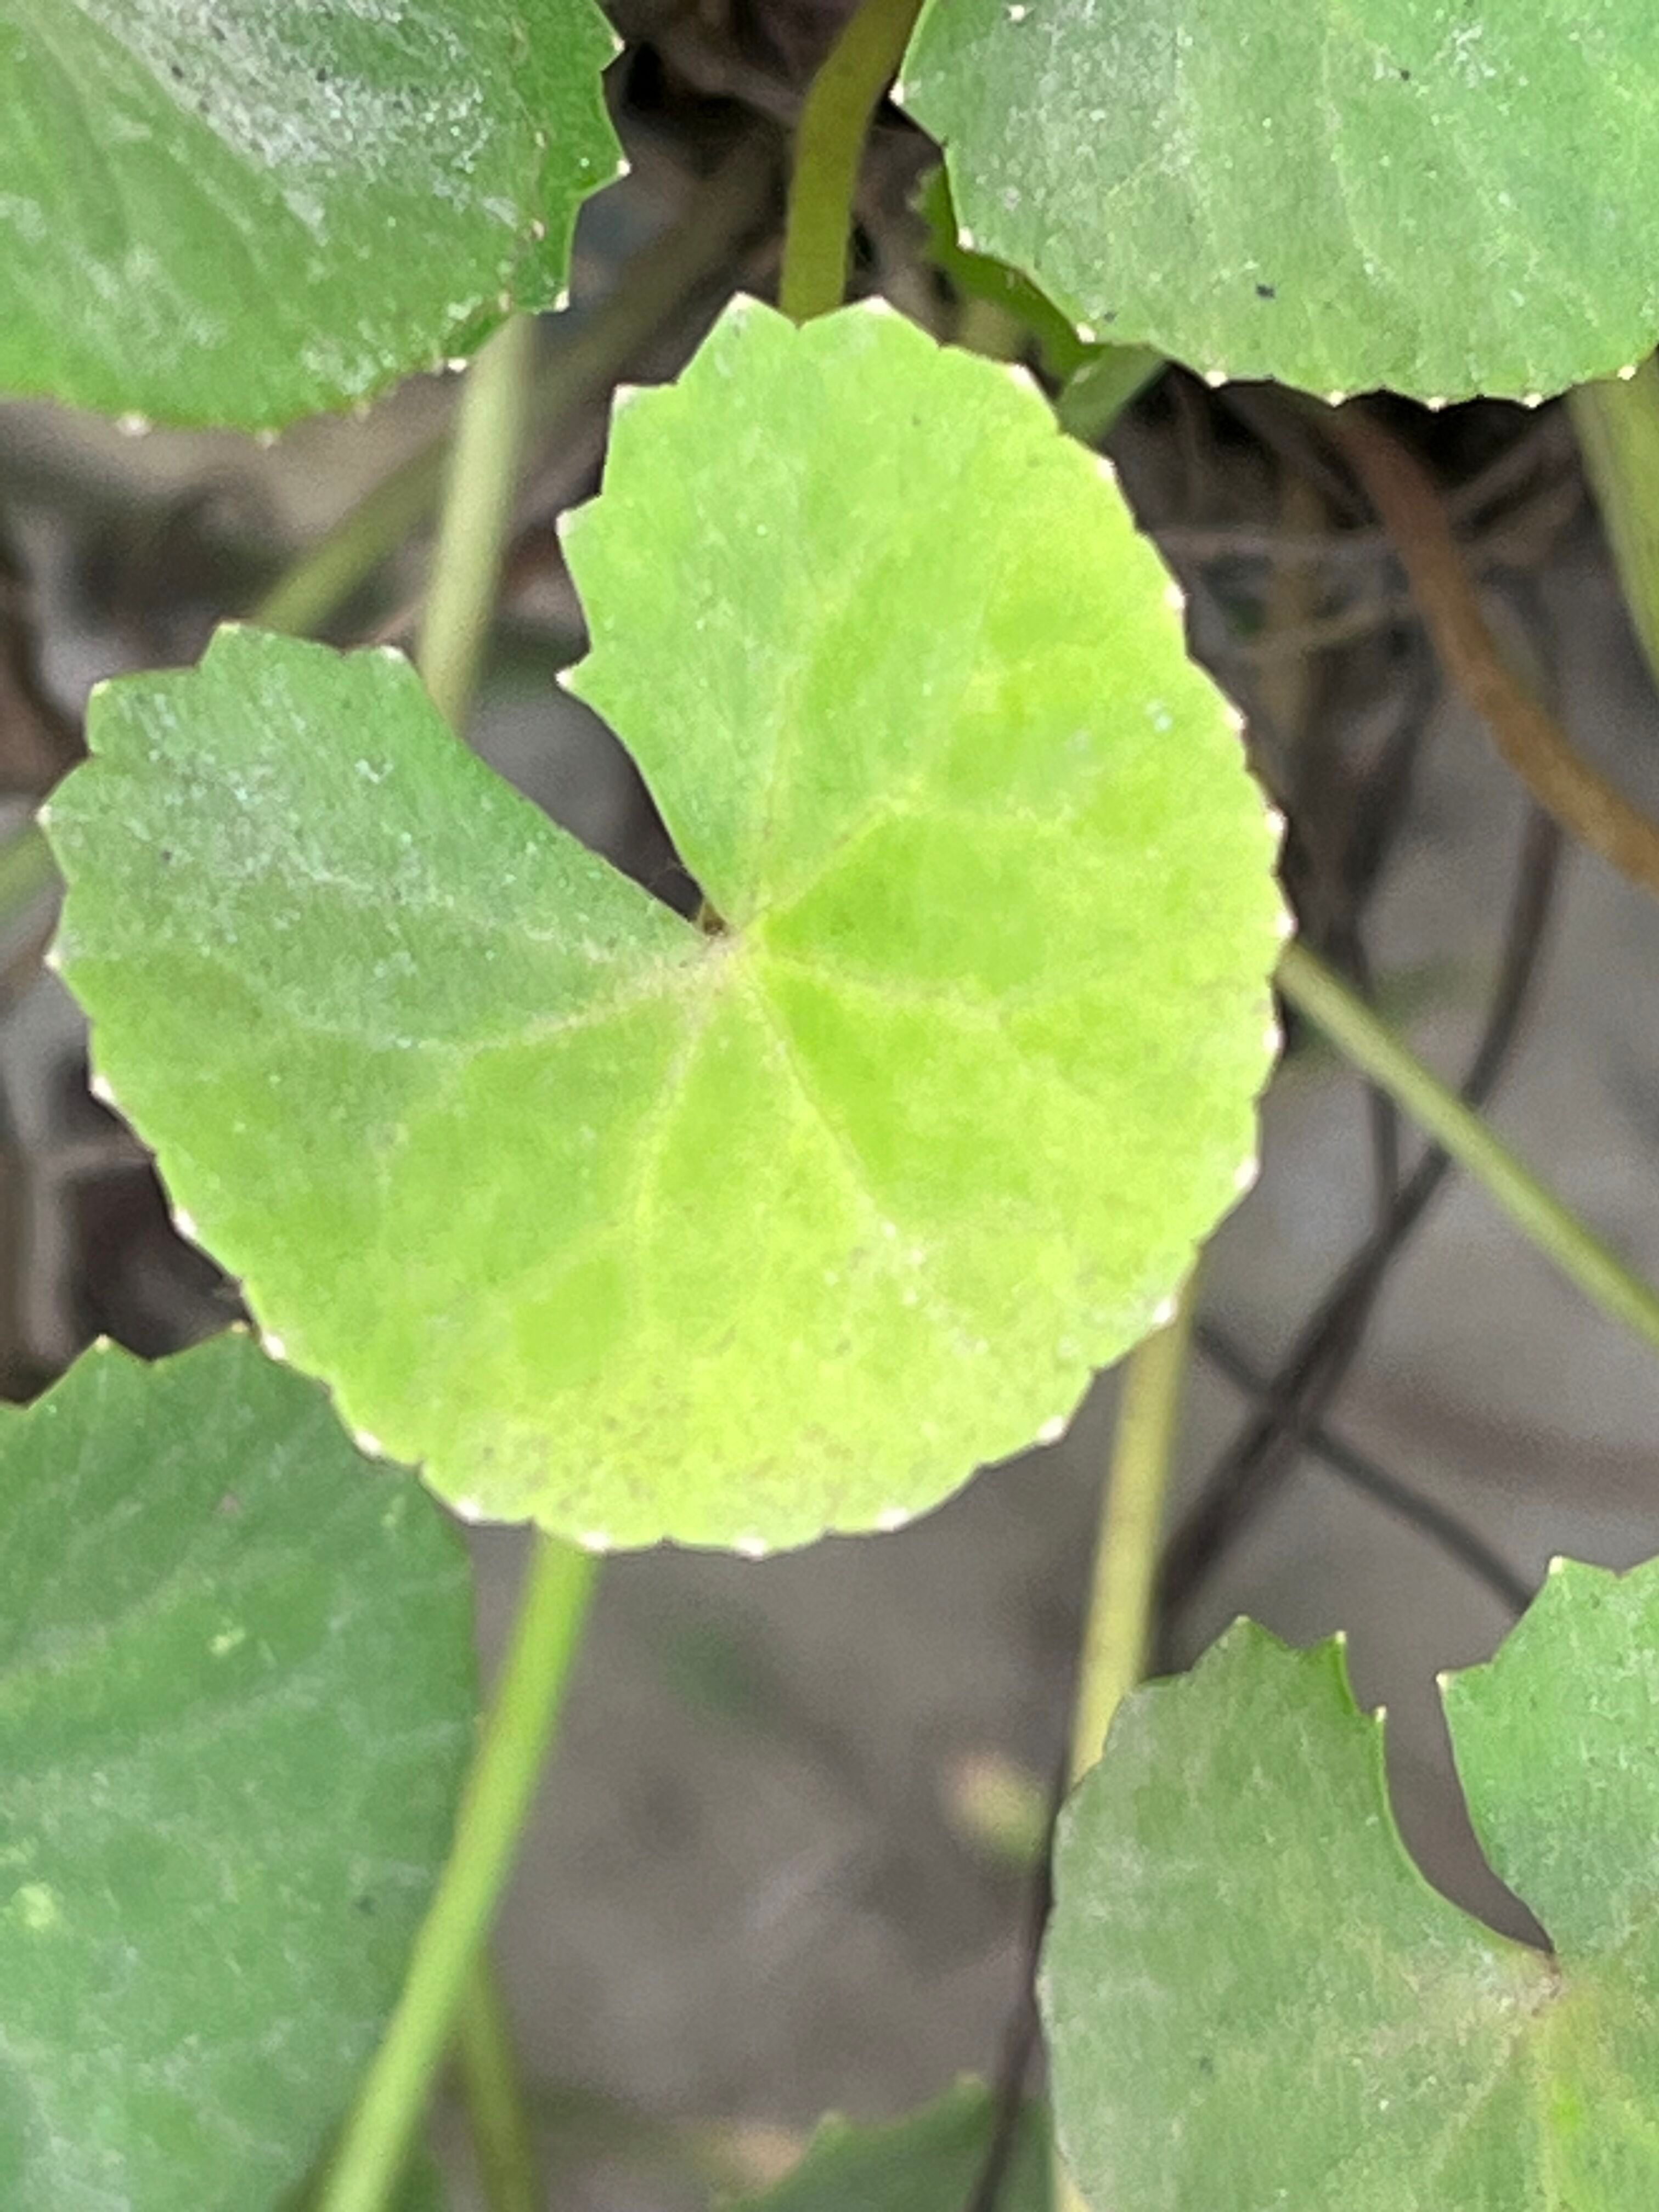
Plant species: centella-asiatica